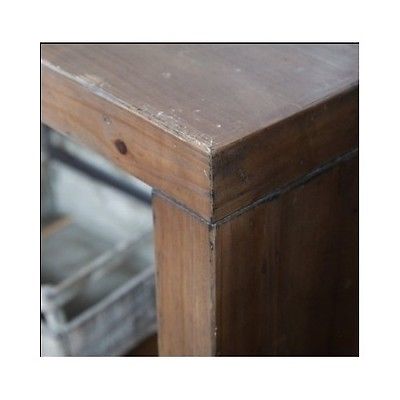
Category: table